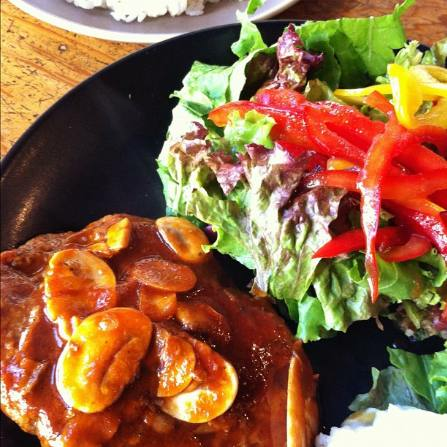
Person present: No